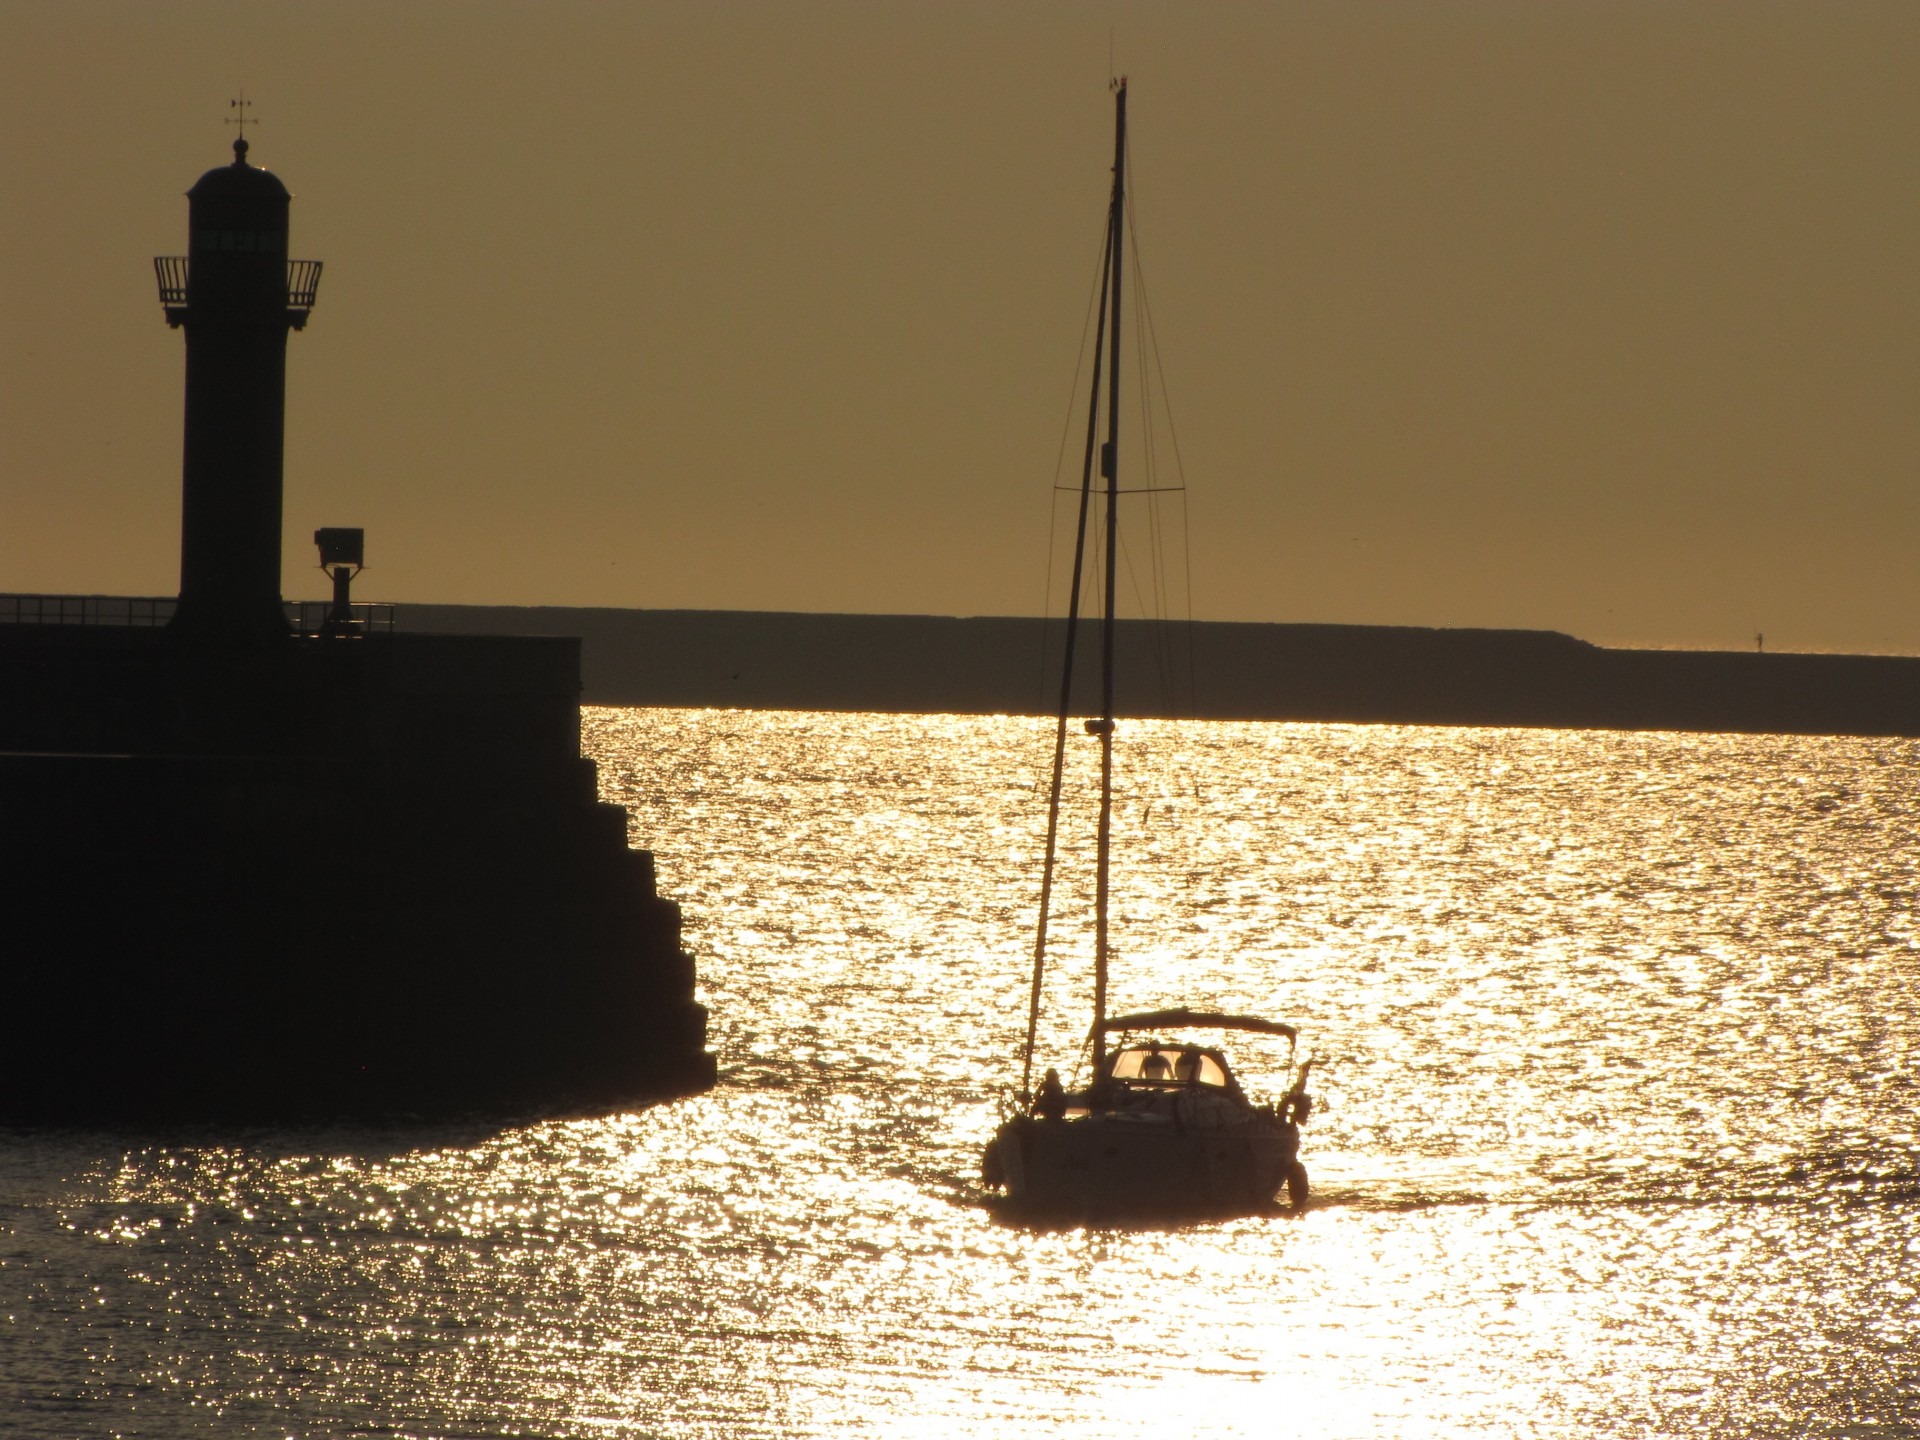
sea, water, dock, lighthouse, sunset, boat, morning, dusk, evening, reflection, vehicle, mast, bay, harbor, sailboat